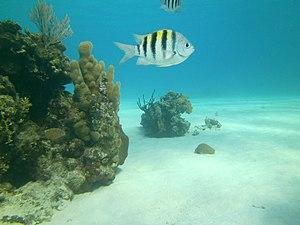
Abudefduf est un genre de poissons de la famille des Pomacentridae, appelés aussi sergents majors.